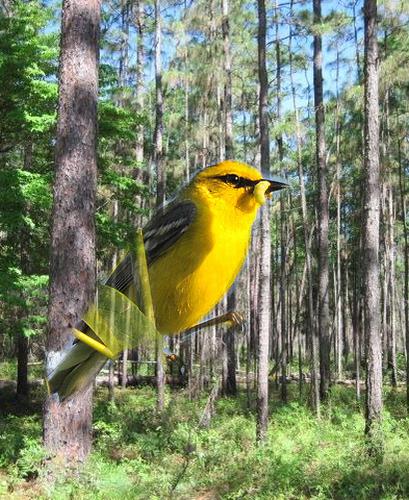
Bird species: Blue_winged_Warbler
Bird type: landbird
Background: land